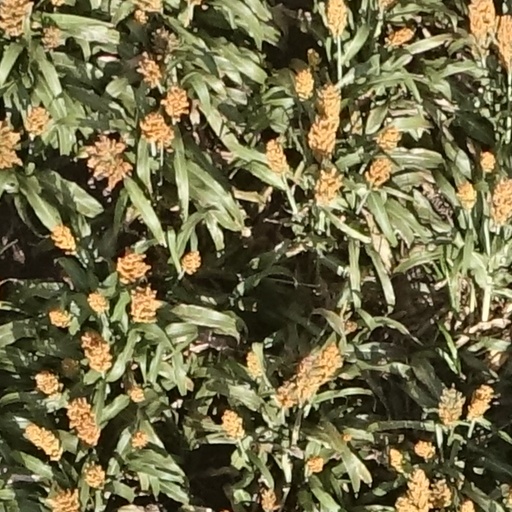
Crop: sorghum